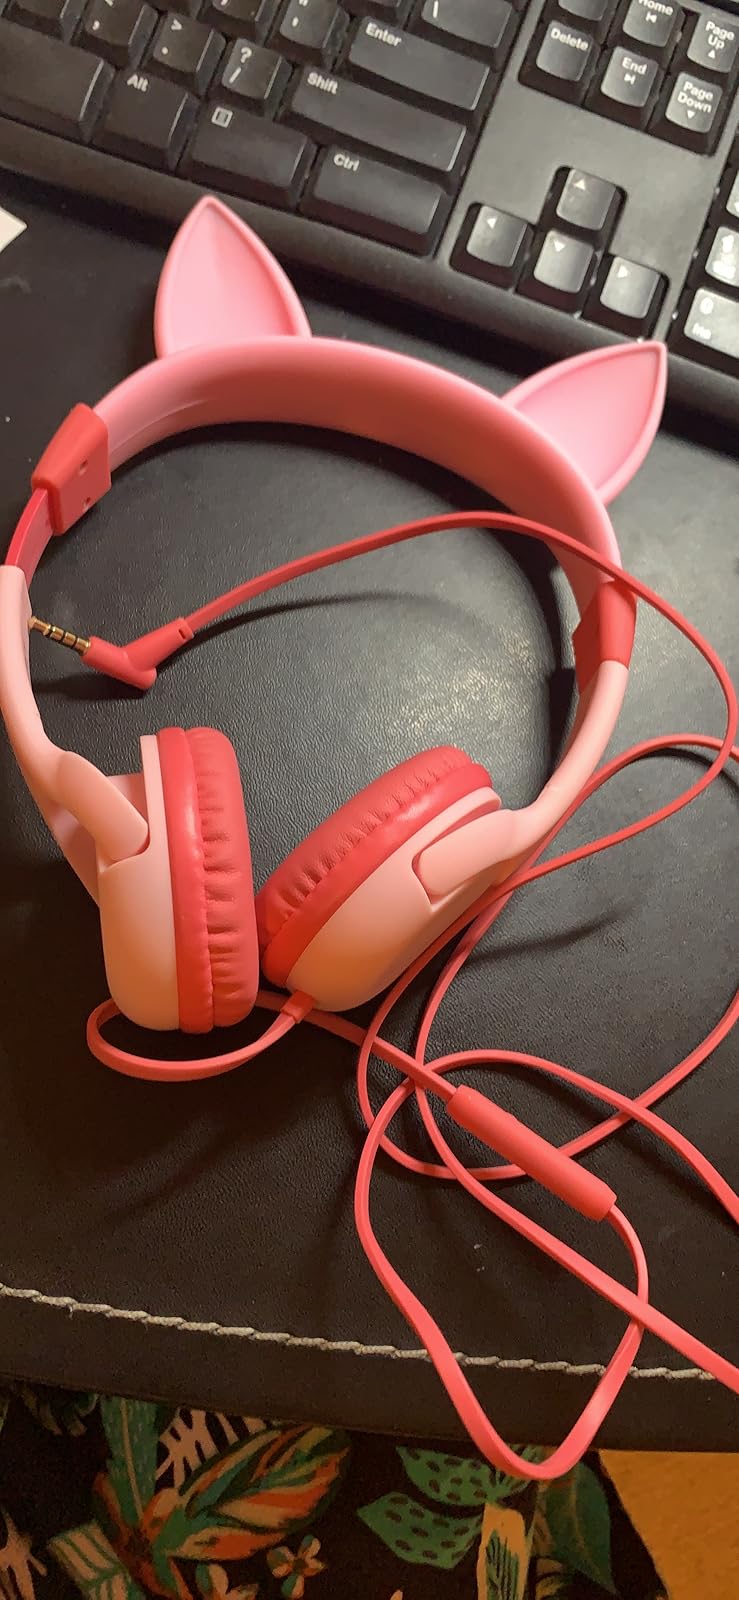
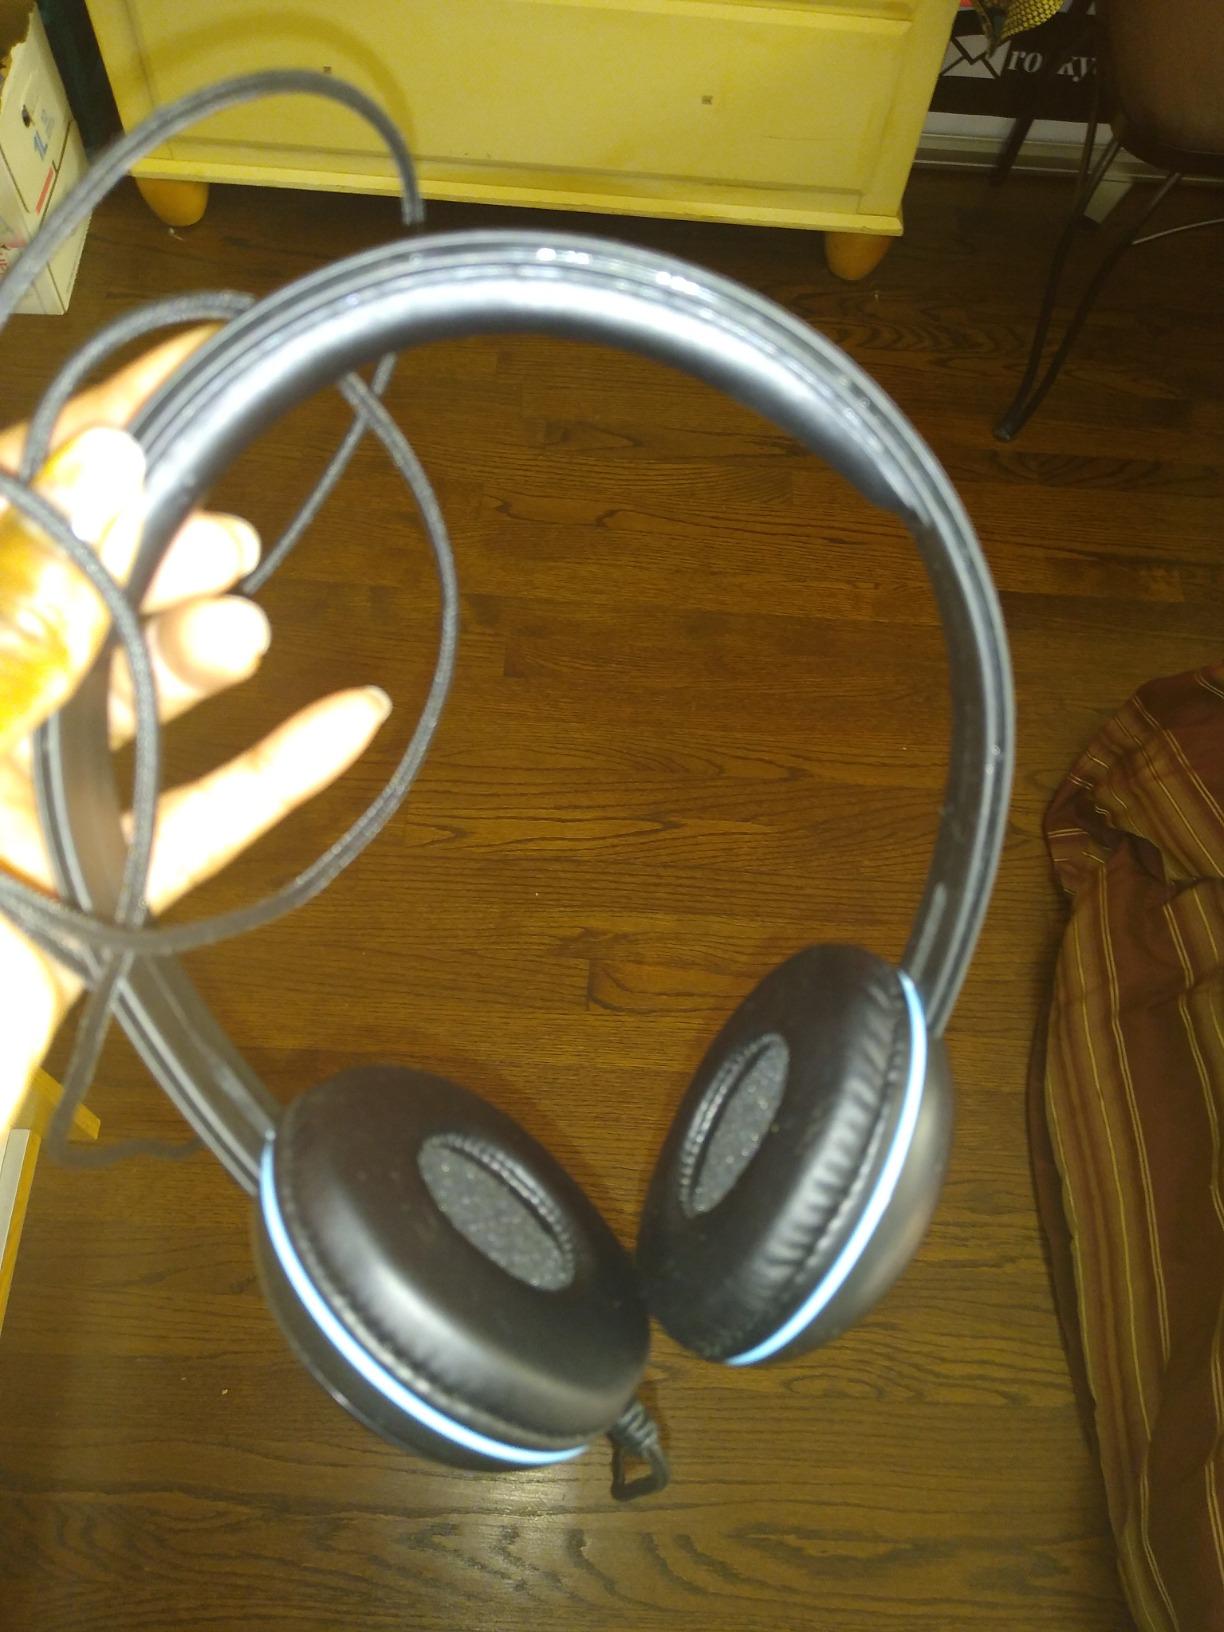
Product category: headphones
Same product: no